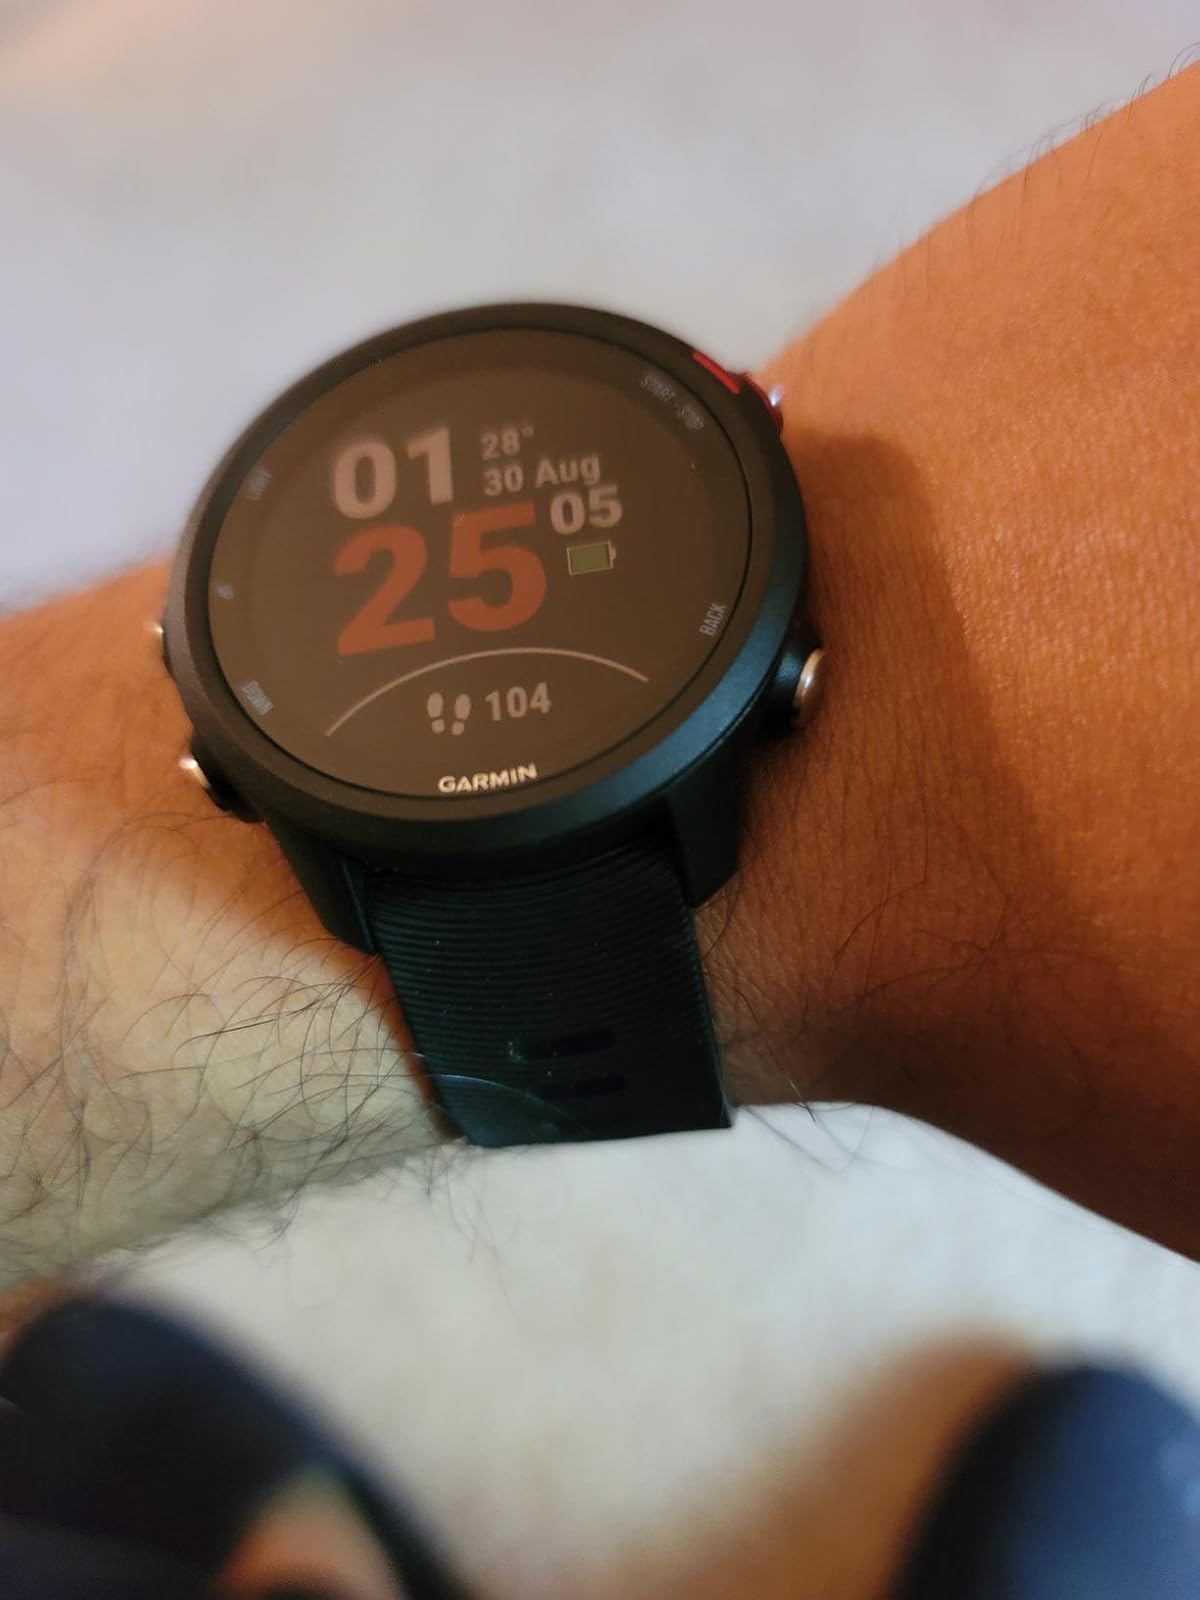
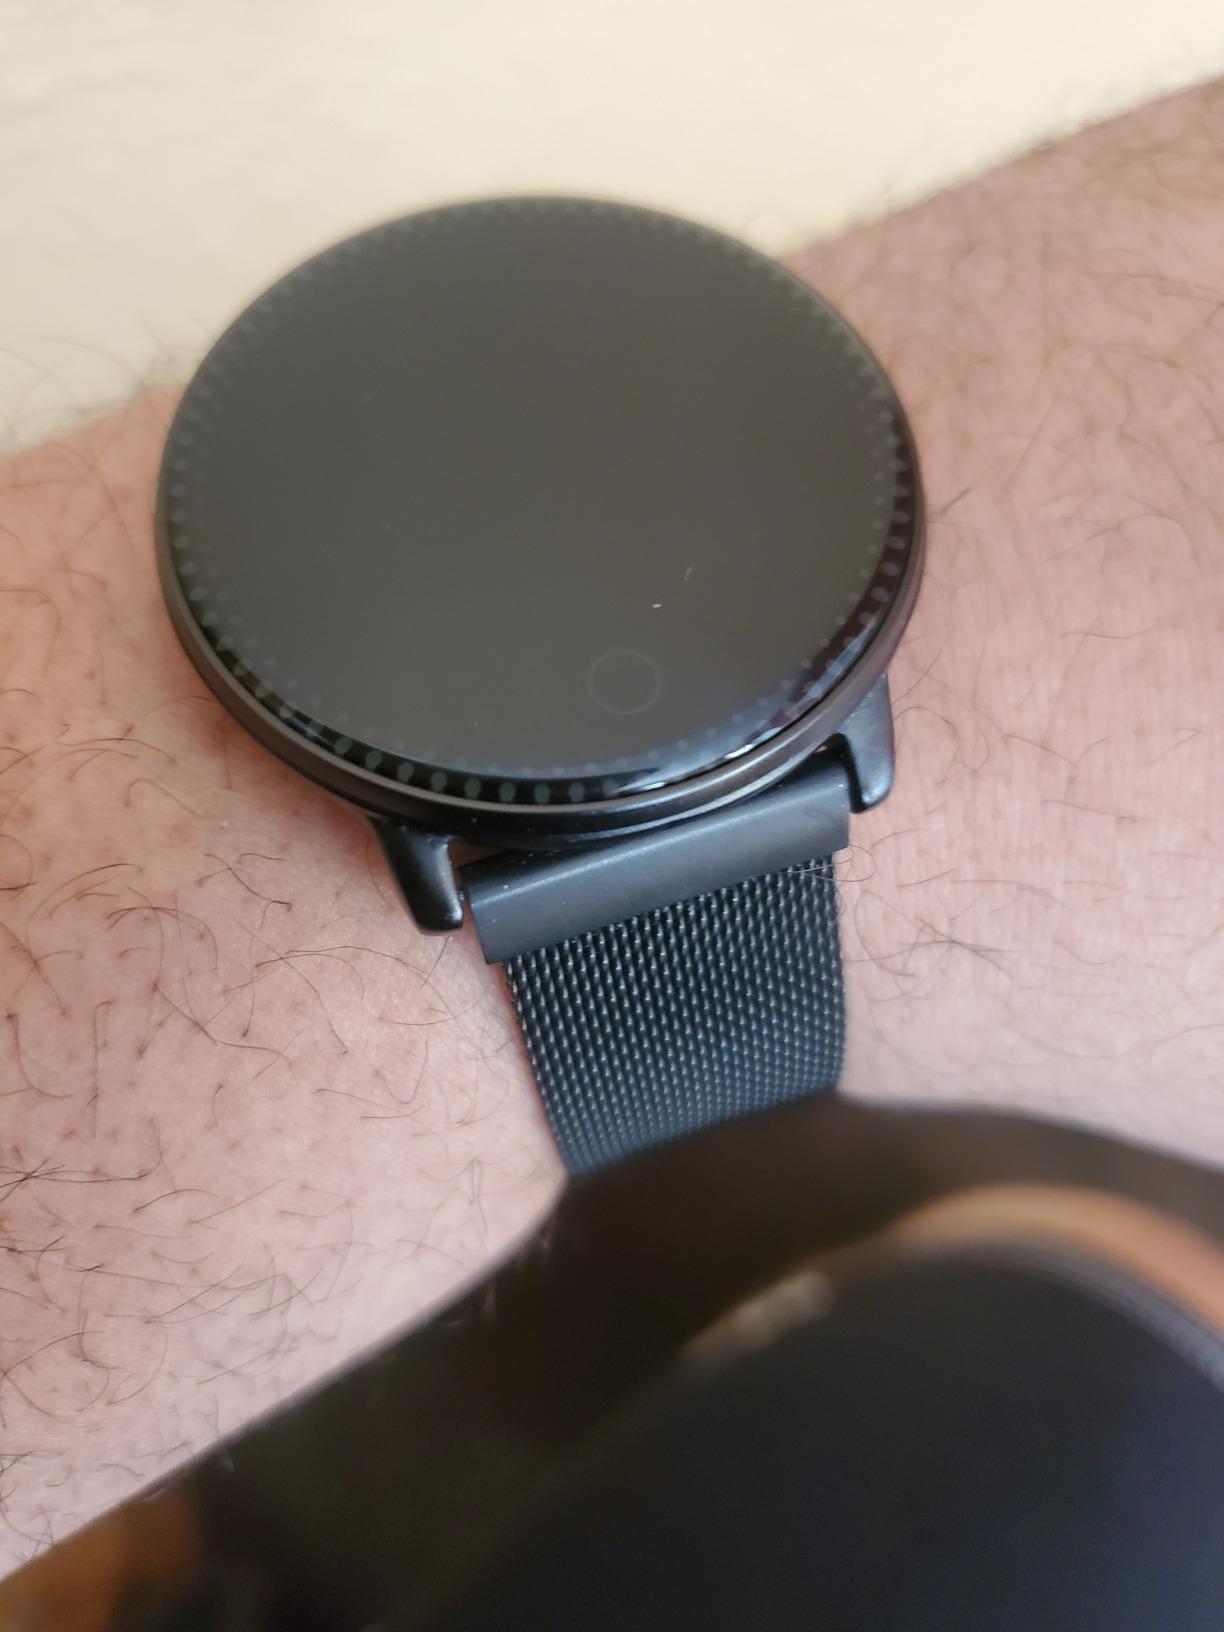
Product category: smartwatch
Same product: no